1968 in the Vietnam War

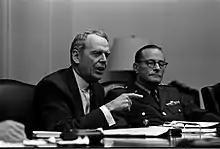
Clark Clifford and General Earle Wheeler

In the first two weeks of 1968, PAVN/VC forces shelled 49 district and provincial capitals in South Vietnam and temporarily occupied two of them. General Westmoreland described the fighting to "Time" magazine "as the most intense of the entire war." MACV claimed that 5,000 PAVN/VC had been killed.